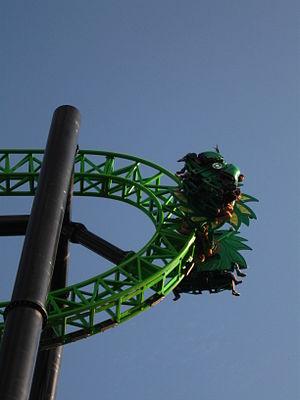
Six Flags Magic Mountain est un parc d'attractions de la société Six Flags, situé à Valencia près de Santa Clarita en Californie, banlieue nord de Los Angeles.
Vipère est un parcours de montagnes russes quadridimensionnelles du parc américain Six Flags Magic Mountain, situé à Valencia, en Californie. Sa décoration était axée sur le super héros Green Lantern.
Ces différentes listes sont non exhaustives.